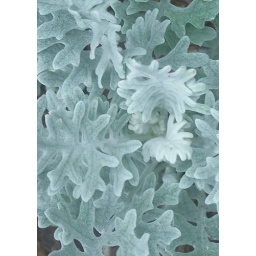
Dusty Miller. This interesting plant has a white velvety covering over the leaves making a striking appearance in the garden.